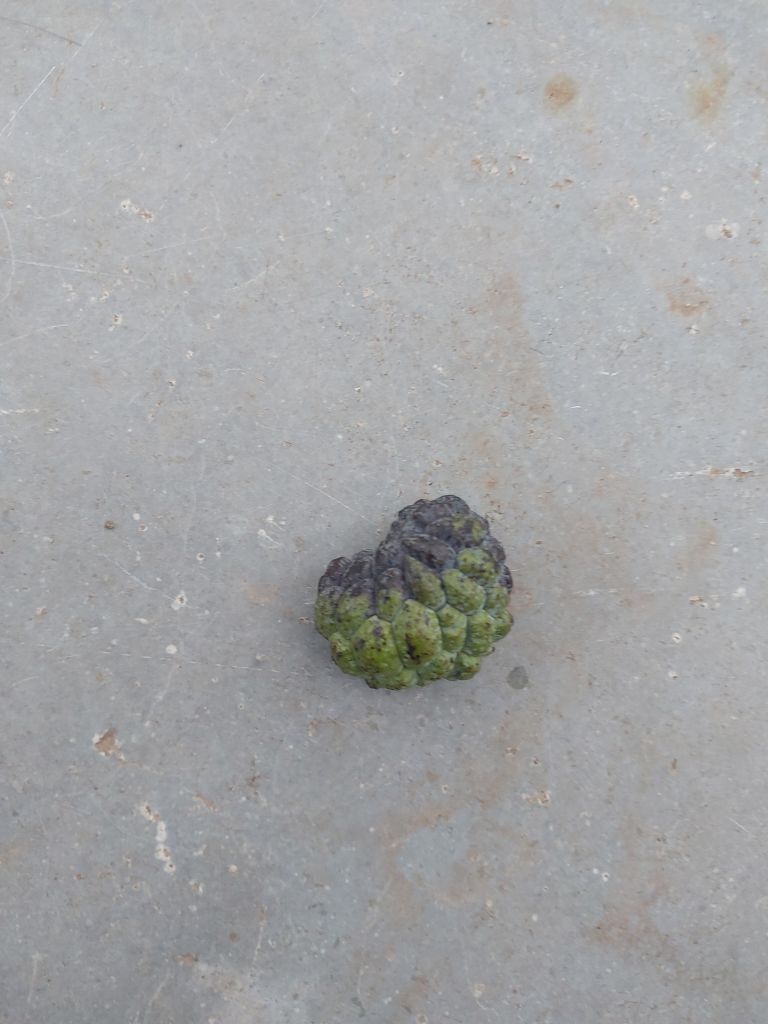
Disease label: Blank Canker